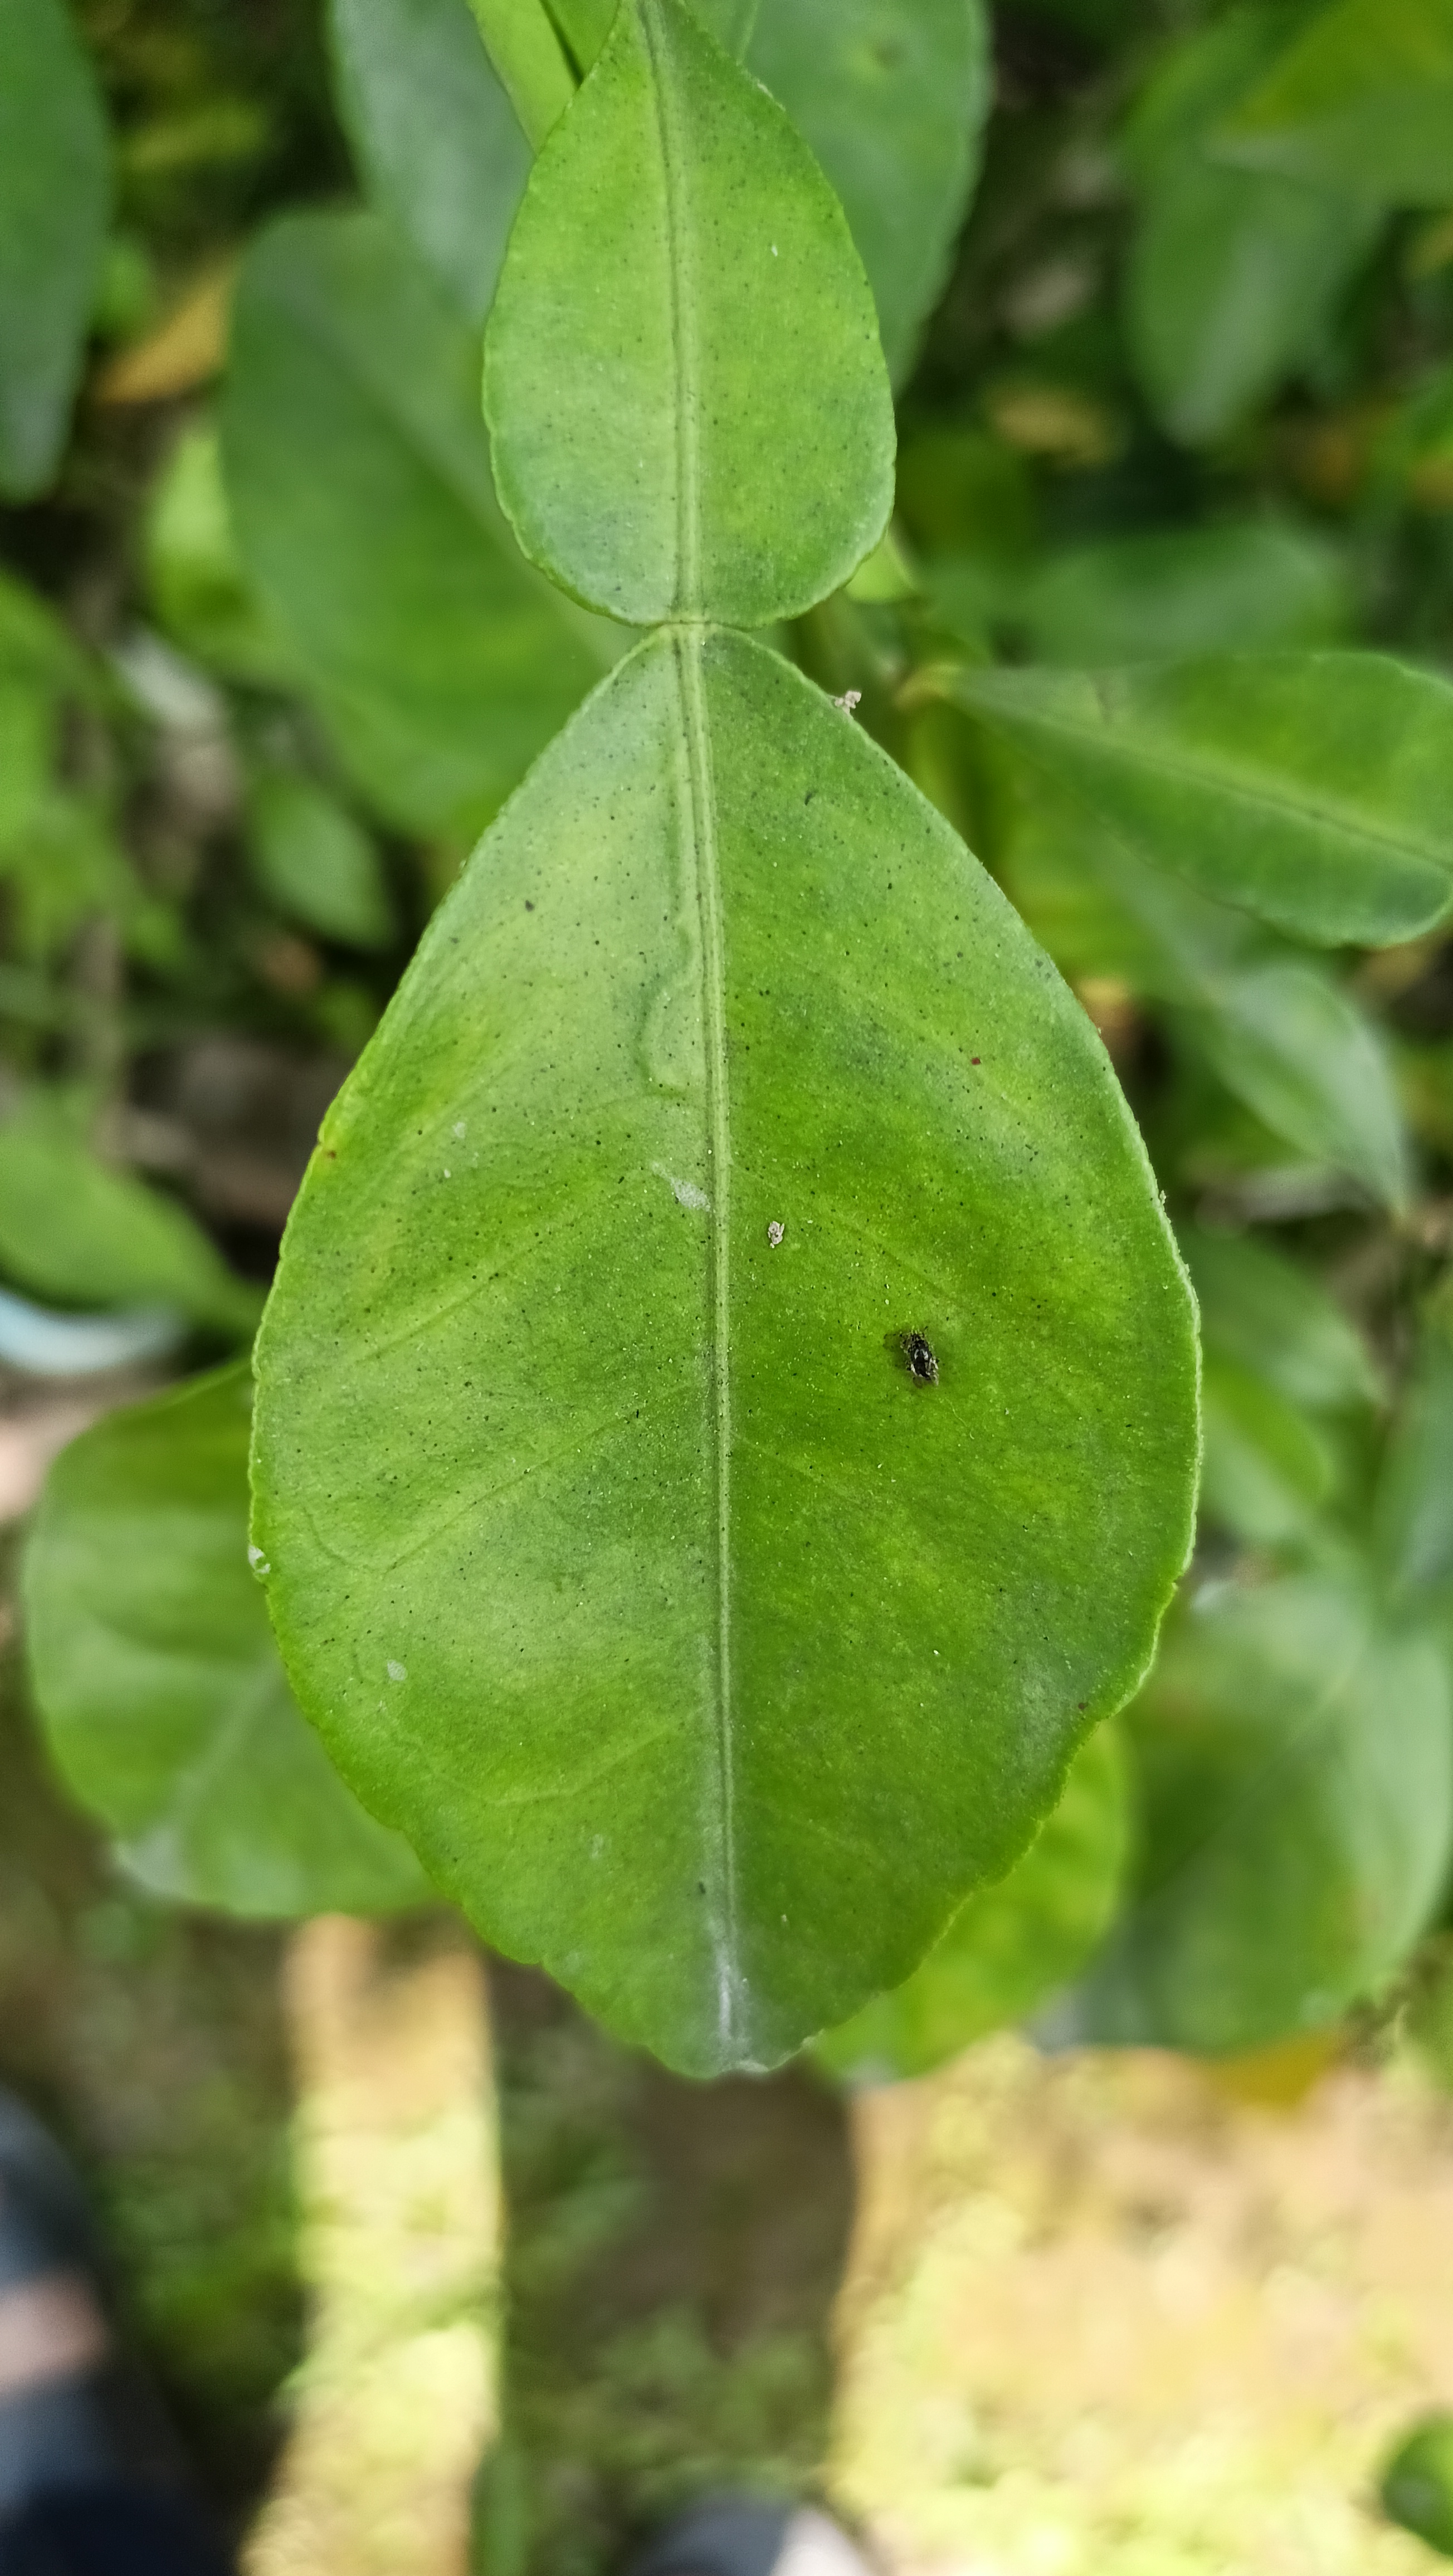
Mandarin leaf variety: Nagpuri